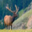
Label: deer